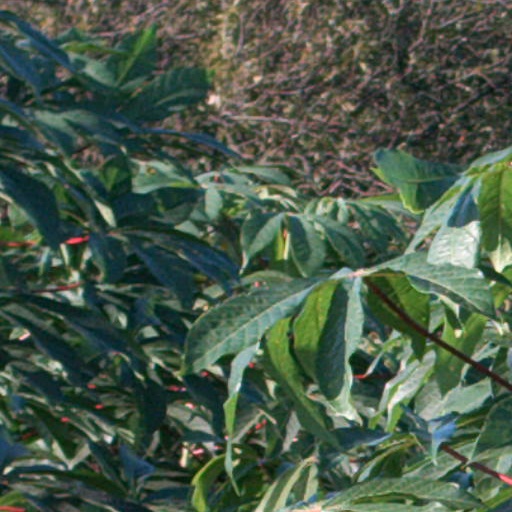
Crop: cassava